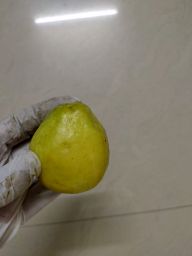
Fruit: Guava
Quality: Good